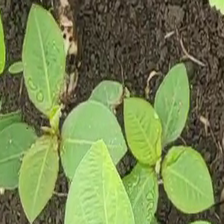
Weed species: Moti_dudhi(Euphorbia_geneculata_L)